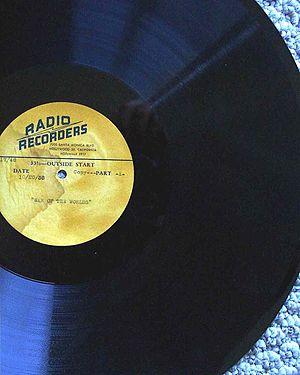
George Orson Welles [ d͡ʒɔɹd͡ʒ ˈɔɹsən wɛlz], né le 6 mai 1915 à Kenosha et mort le 10 octobre 1985 à Hollywood, est un artiste américain, à la fois acteur, réalisateur, producteur et scénariste, mais également metteur en scène de théâtre, dessinateur, écrivain et illusionniste.